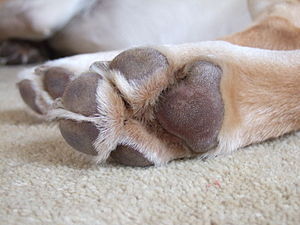
Pote
Trædepuder på en hundepote
En pote er et dyrs fod – altså den yderste del af benet, som bruges til at gå på. Bjørnens pote kaldes en lab. Poten er udstyret med trædepuder og kløer.